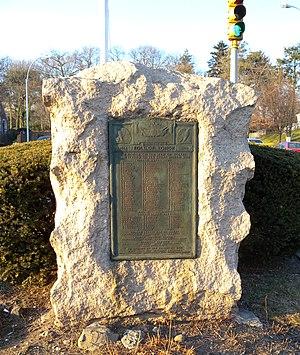
Queens Village est un quartier résidentiel majoritairement de classe moyenne situé dans la partie est de l'arrondissement du Queens à New York.